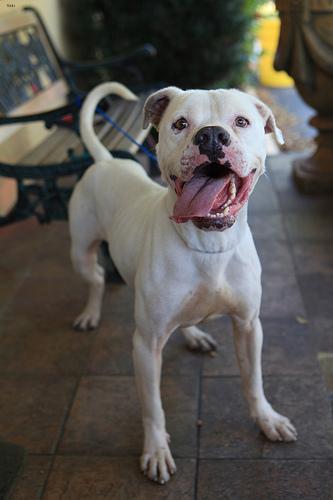
Breed: american bulldog